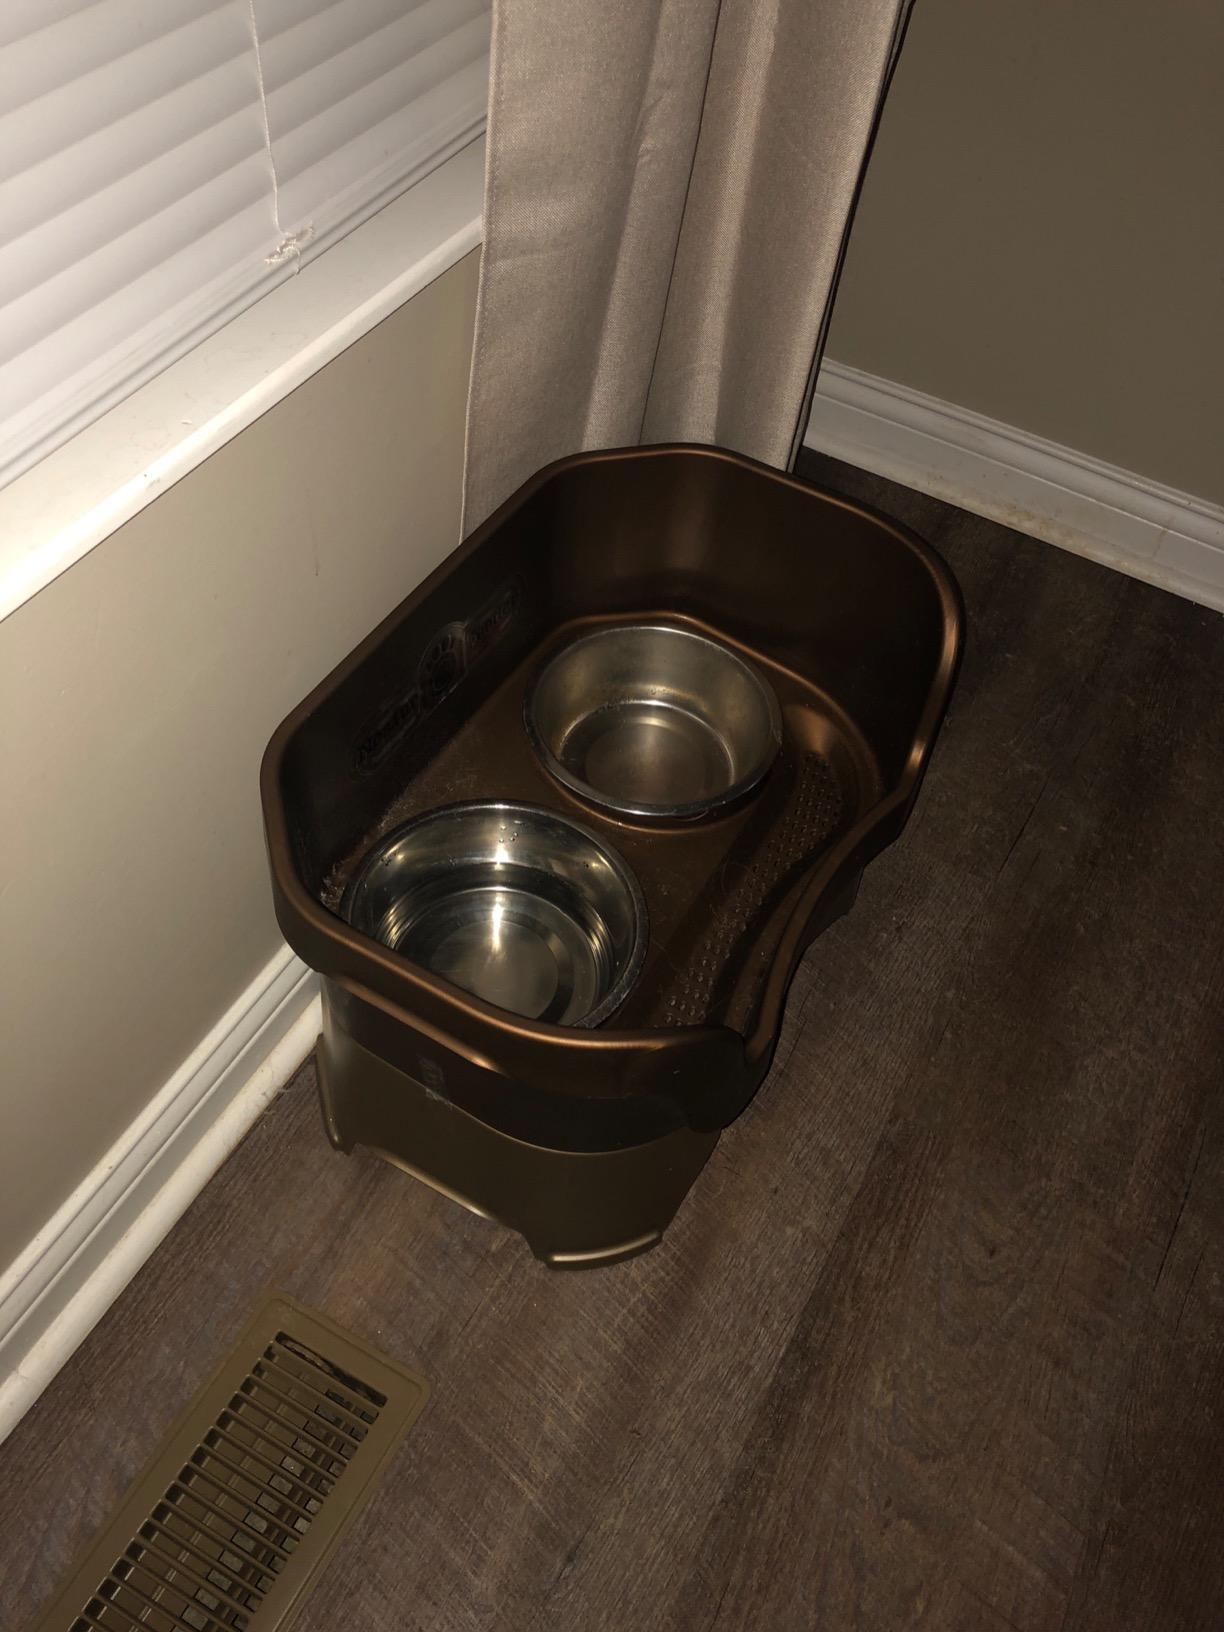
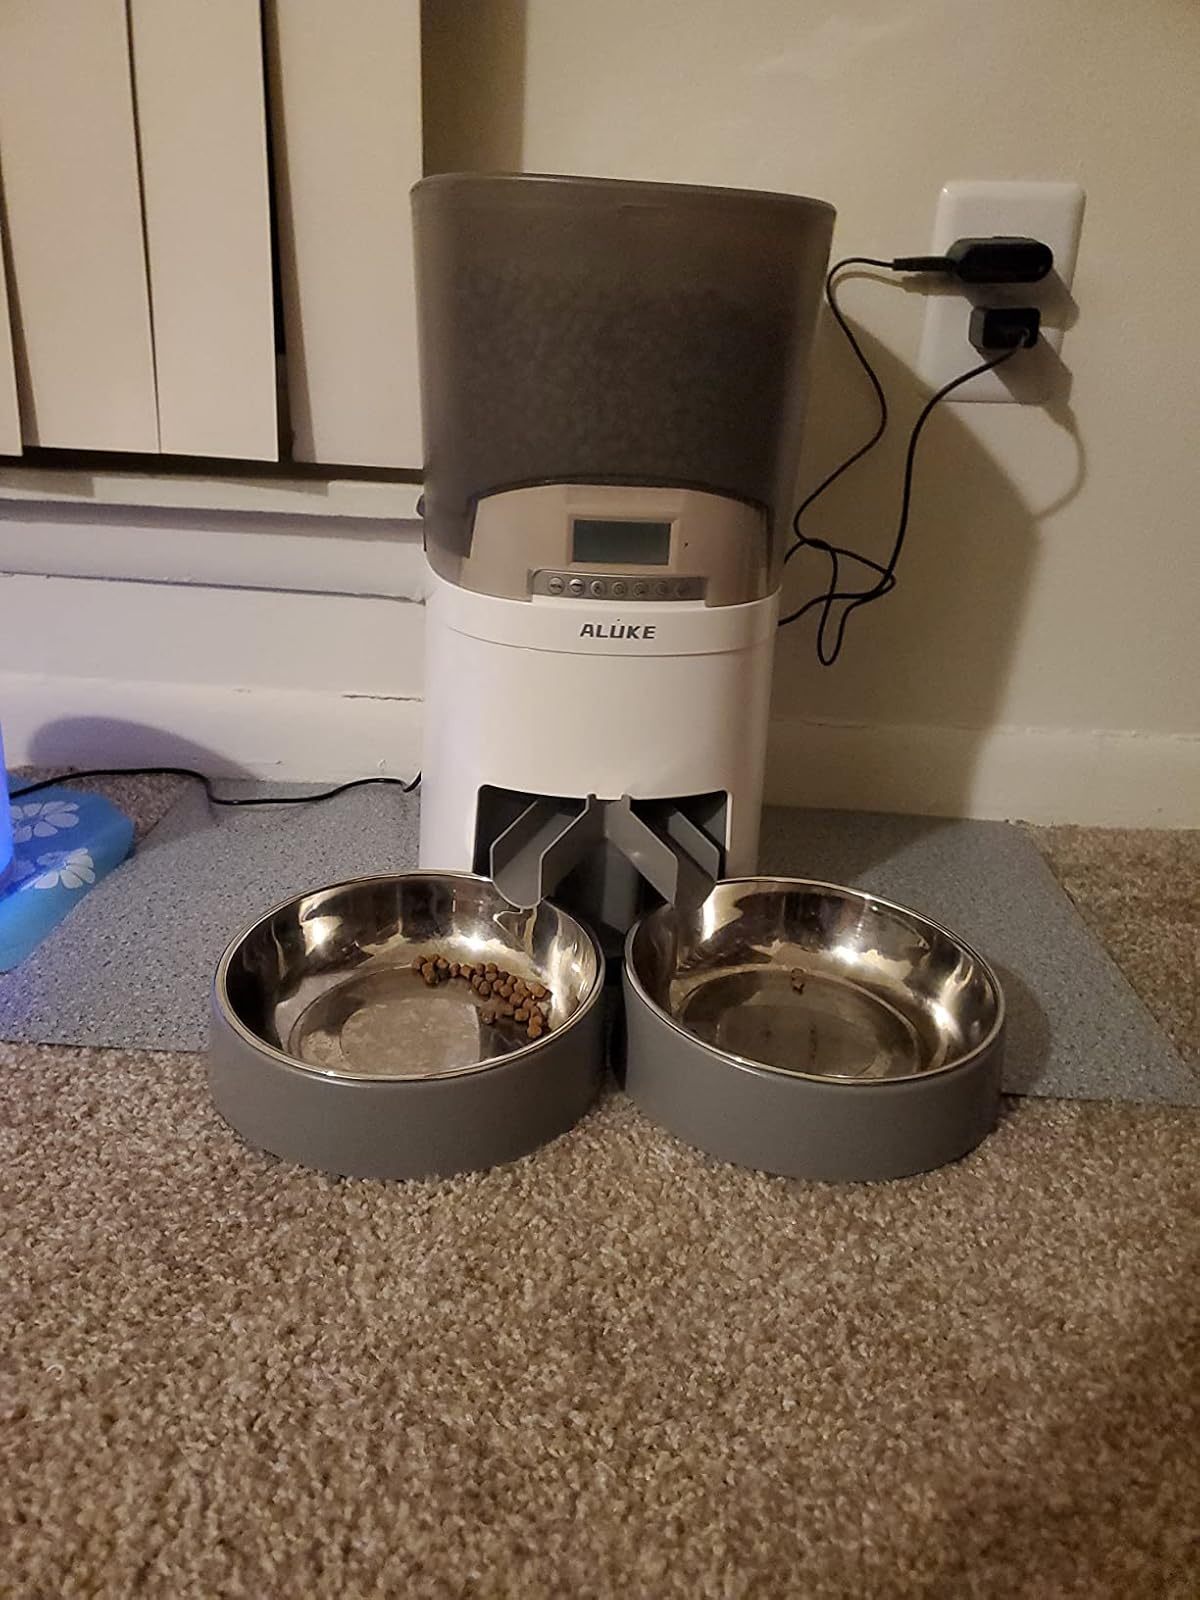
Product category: items_feeder
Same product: no